Noa Lee

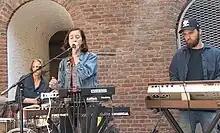
Noa Lee (Broeckx, Kortekaas, Van Overschee) performing in Ostend

Noa Lee is a Belgian band led by Nina Marie Kortekaas (2 October 1995), formed in 2018 in Brussels. The group perform English-language indie pop with influences from genres such as jazz and progressive rock. During their formative years, they performed in support of Arsenal and School is Cool. Their self-titled debut EP was released in 2021, accompanied by a short film directed by Kortekaas. In 2022, they performed at the Theater Aan Zee festival in Ostend.